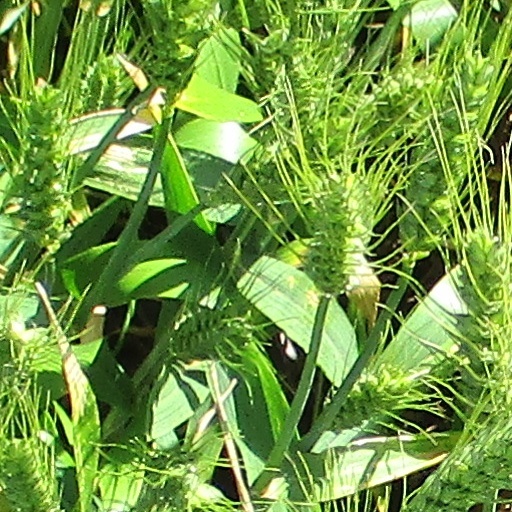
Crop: wheat